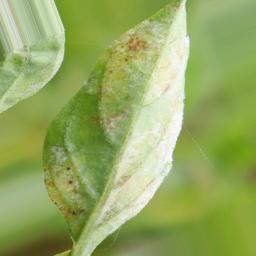
Label: powdery mildew